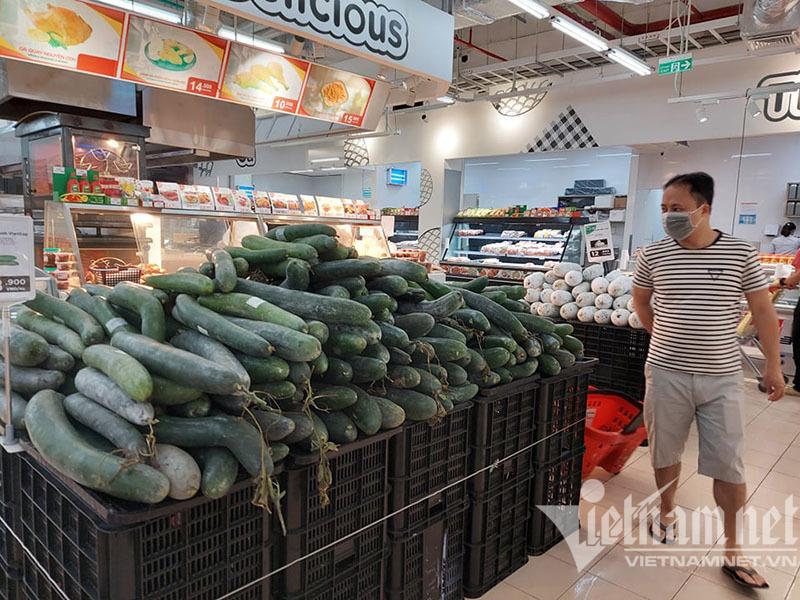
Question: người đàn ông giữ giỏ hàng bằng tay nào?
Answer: giữ giỏ hàng bằng tay phải